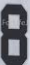
Number: 8